The Bite

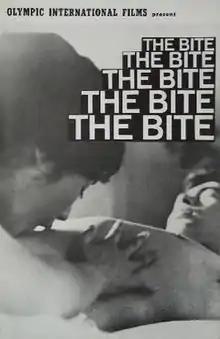
Poster to the 1960s US release of "The Bite"

a.k.a. Bait (1966) is a Japanese "pink film" directed by Hiroshi Mukai, credited as "Kan Mukai" in the international English-dubbed version, and starring Senjo Ichiriki and Michiko Shiroyami.